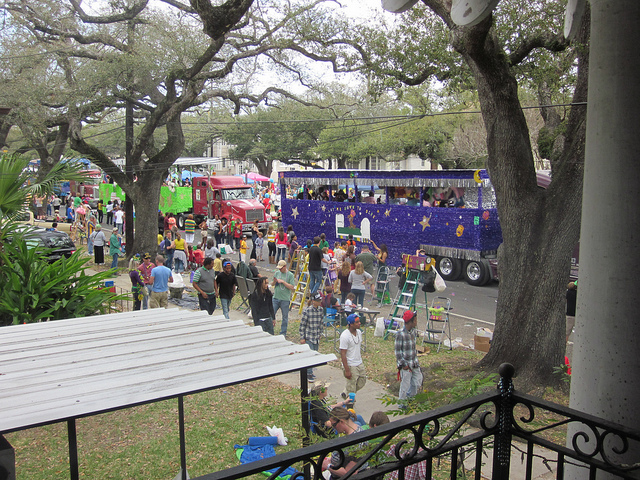
A large group of people in front of a street with a bus.